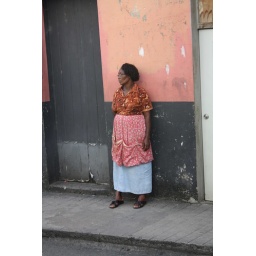
Woman standing by wall on Grenada